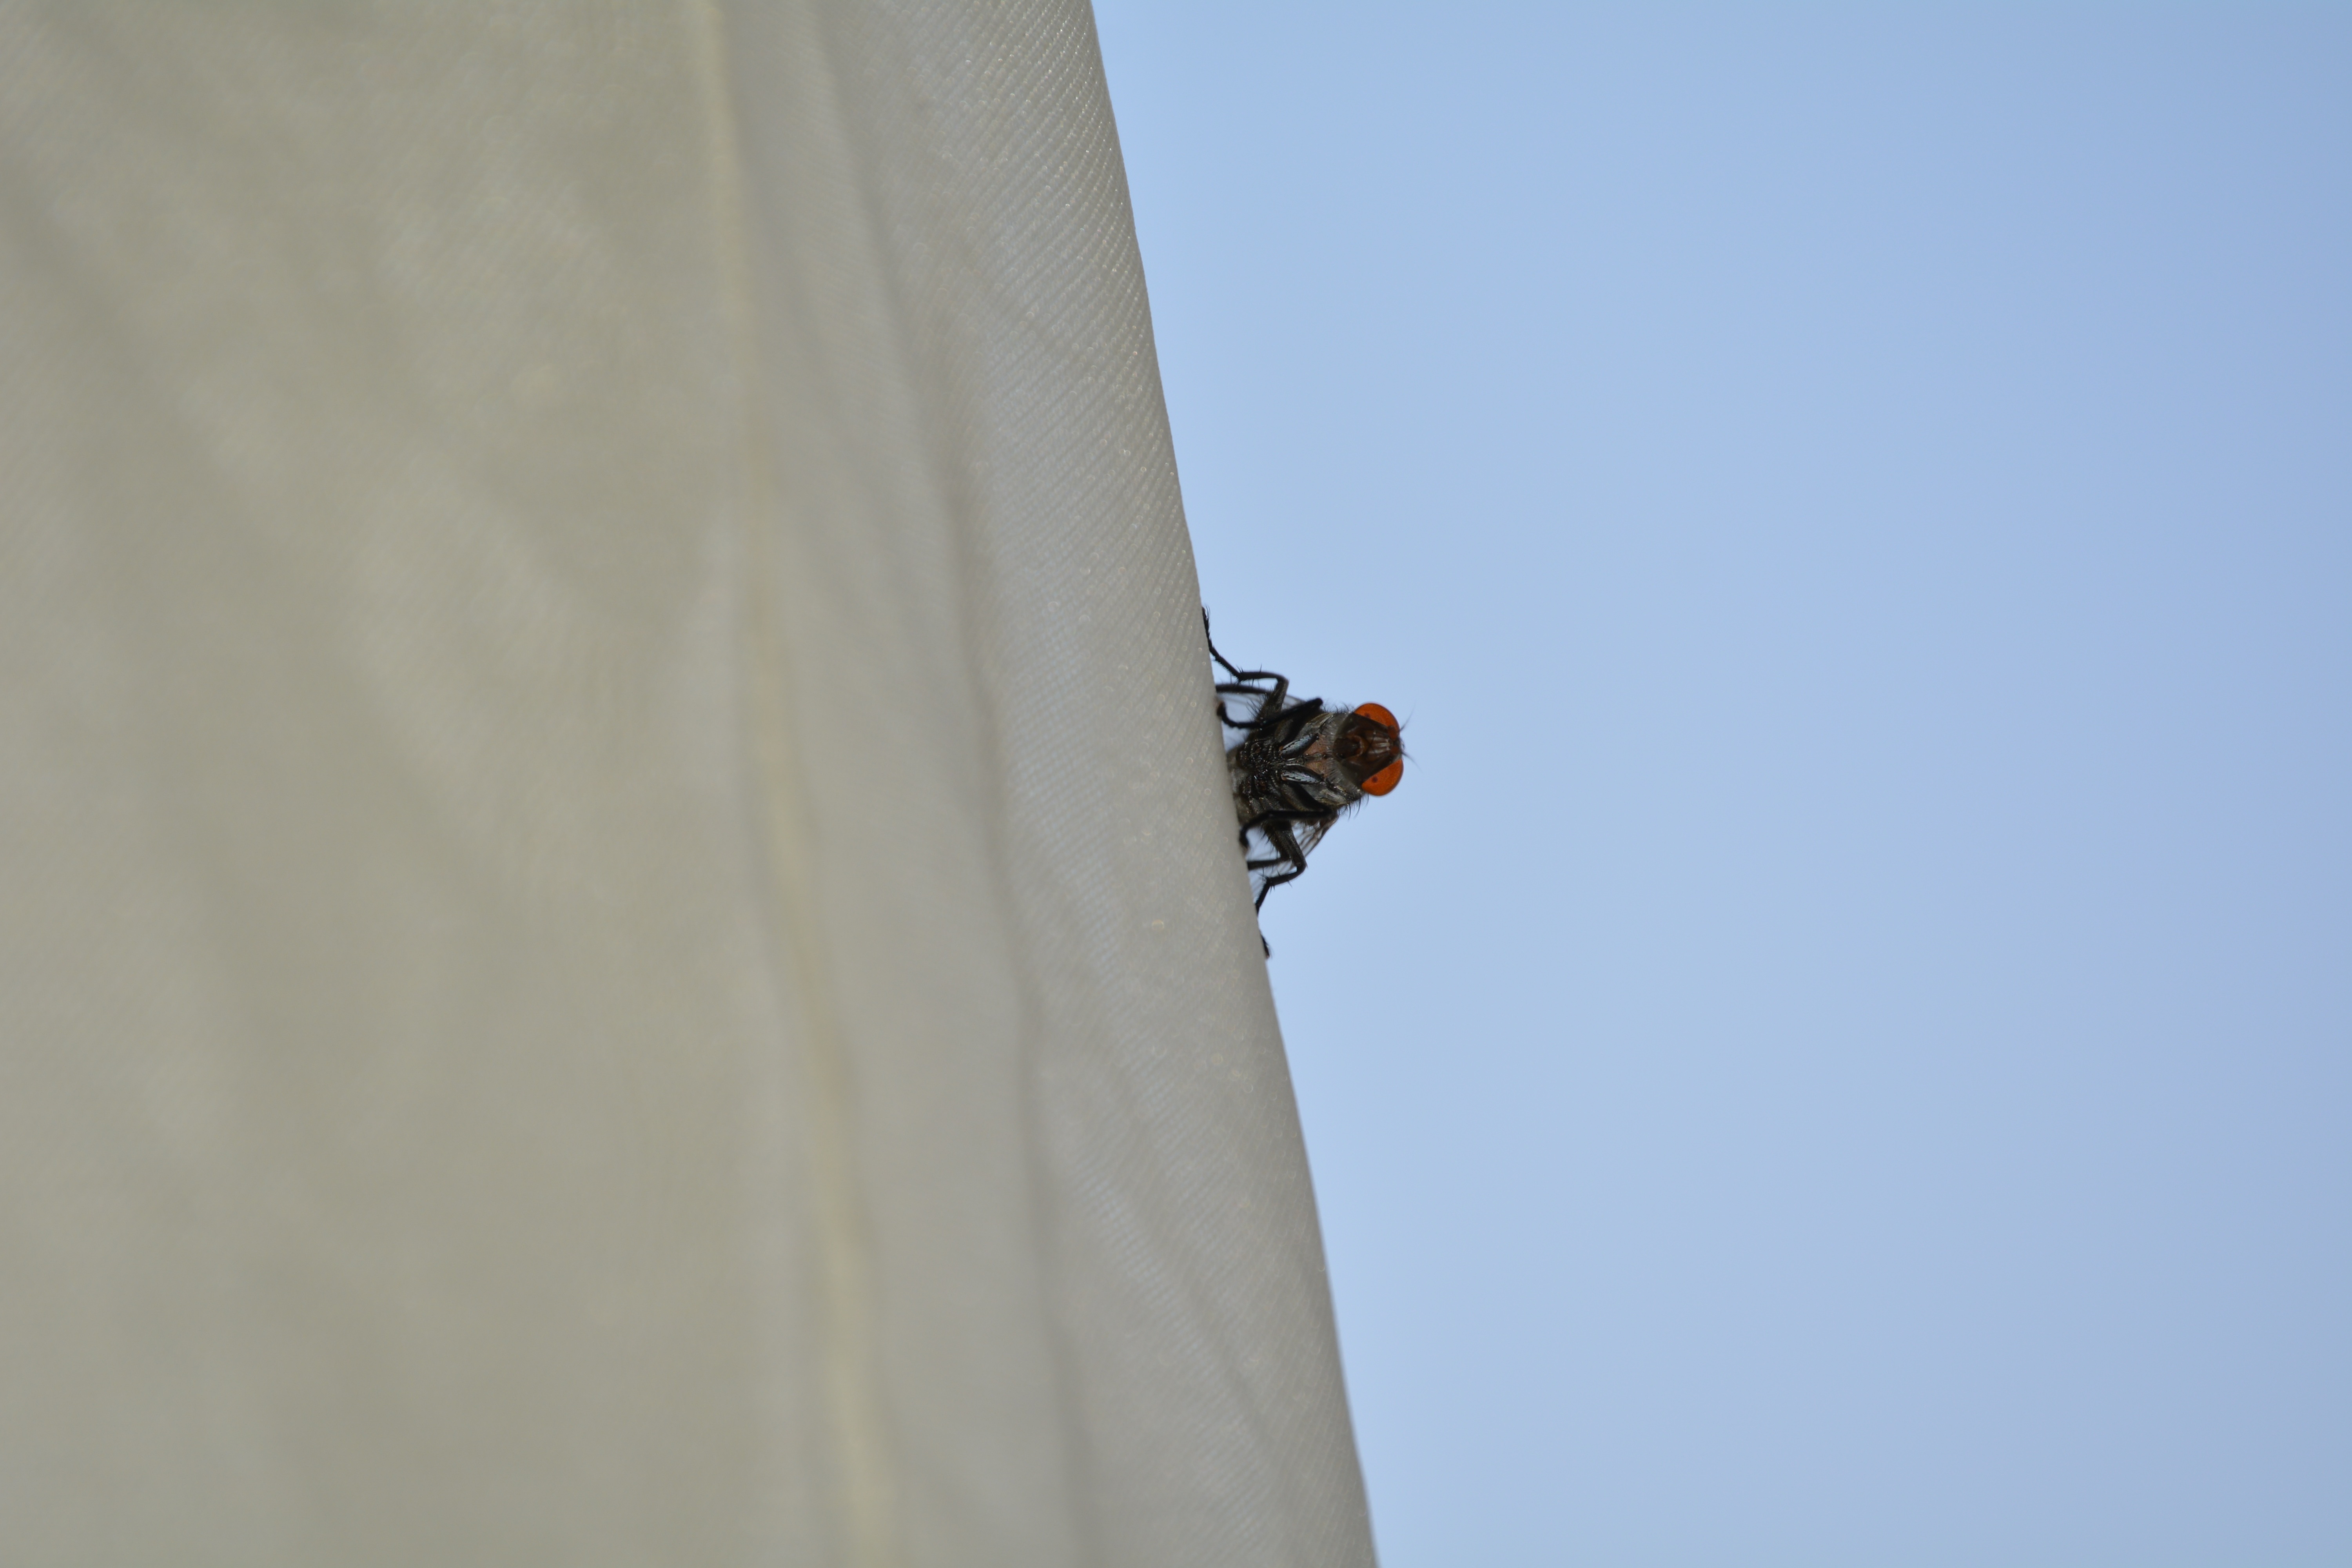
wing, white, adventure, blue, extreme sport, atmosphere of earth